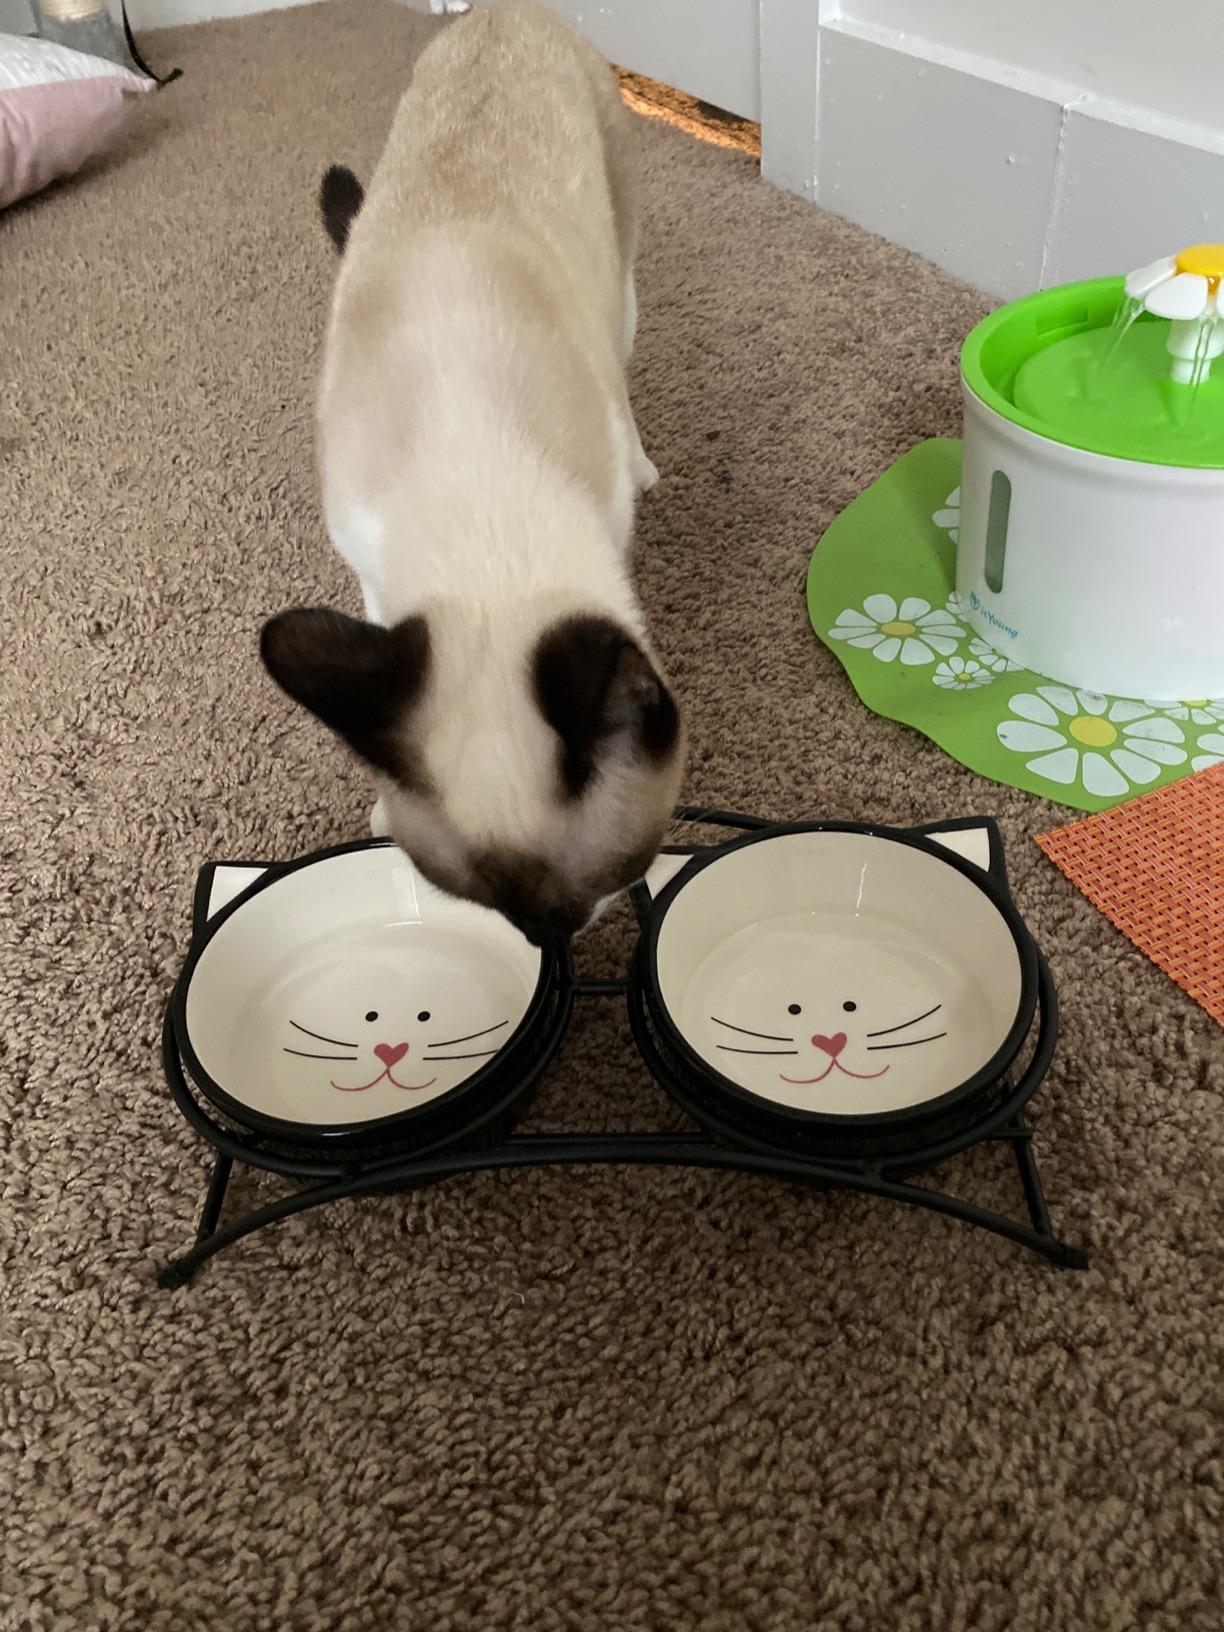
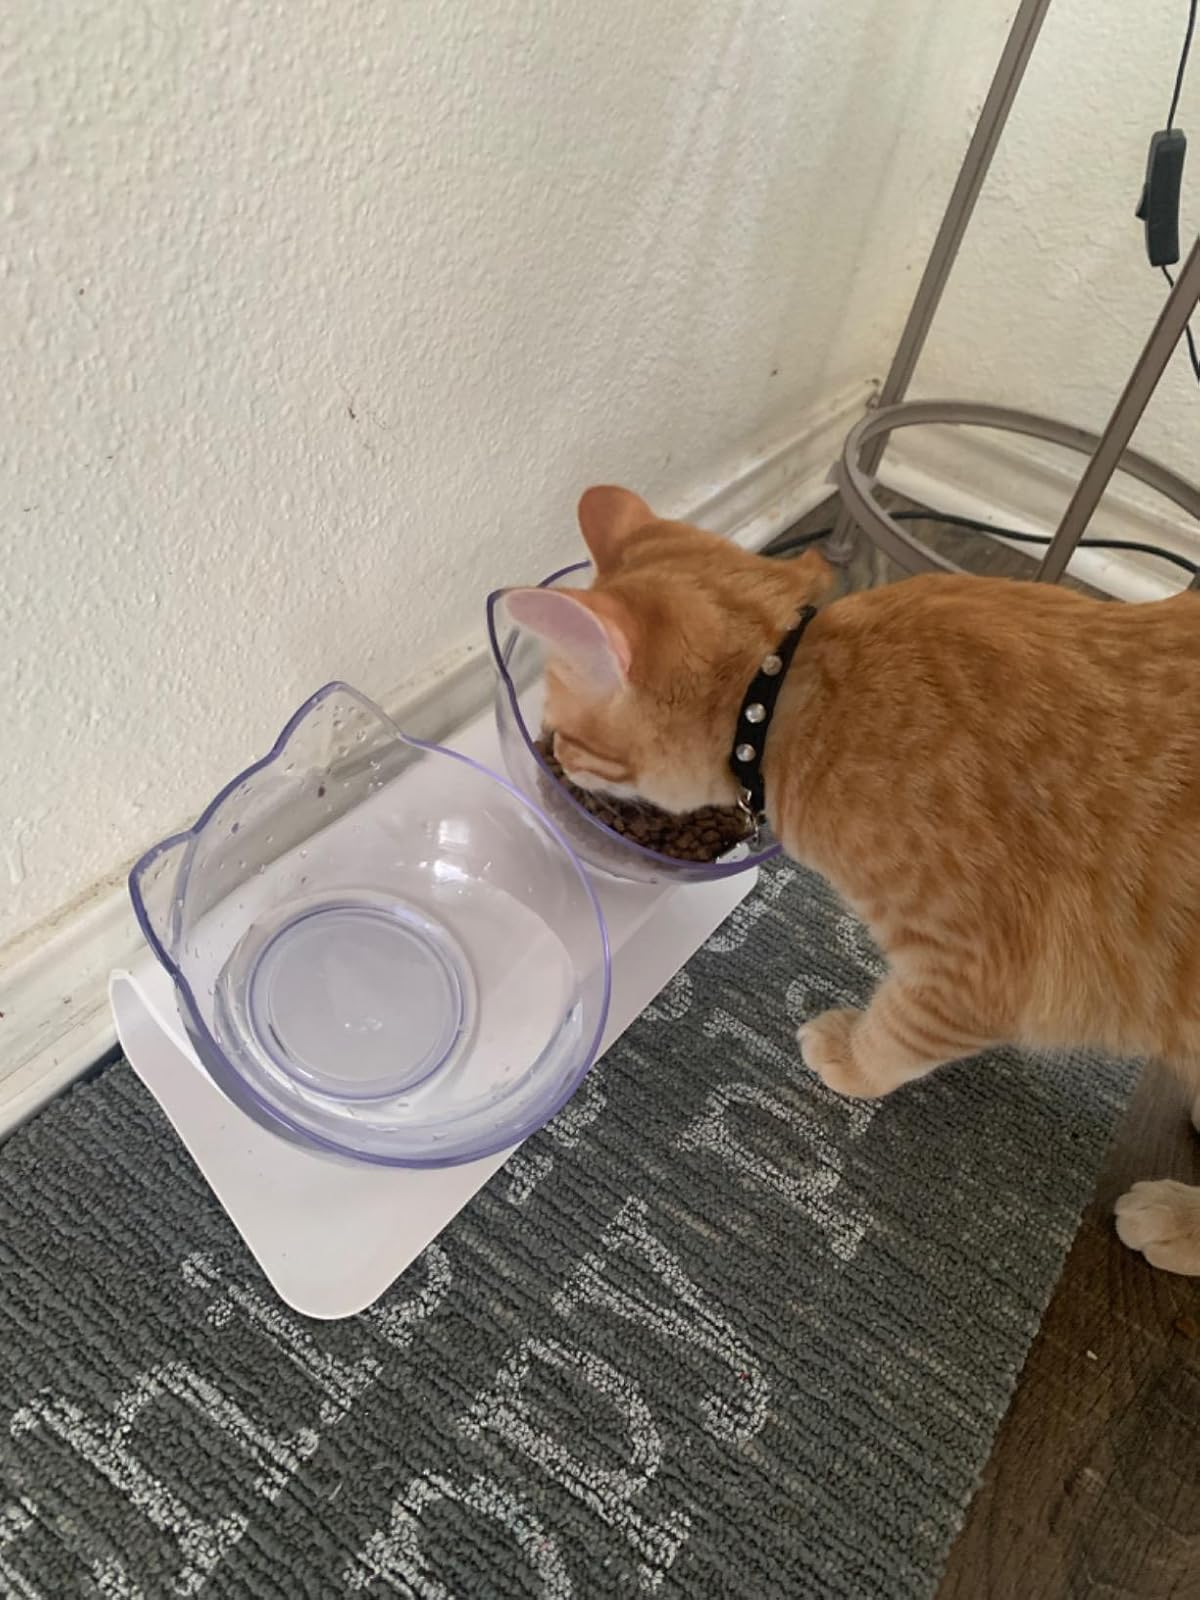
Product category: items_bowl
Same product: no